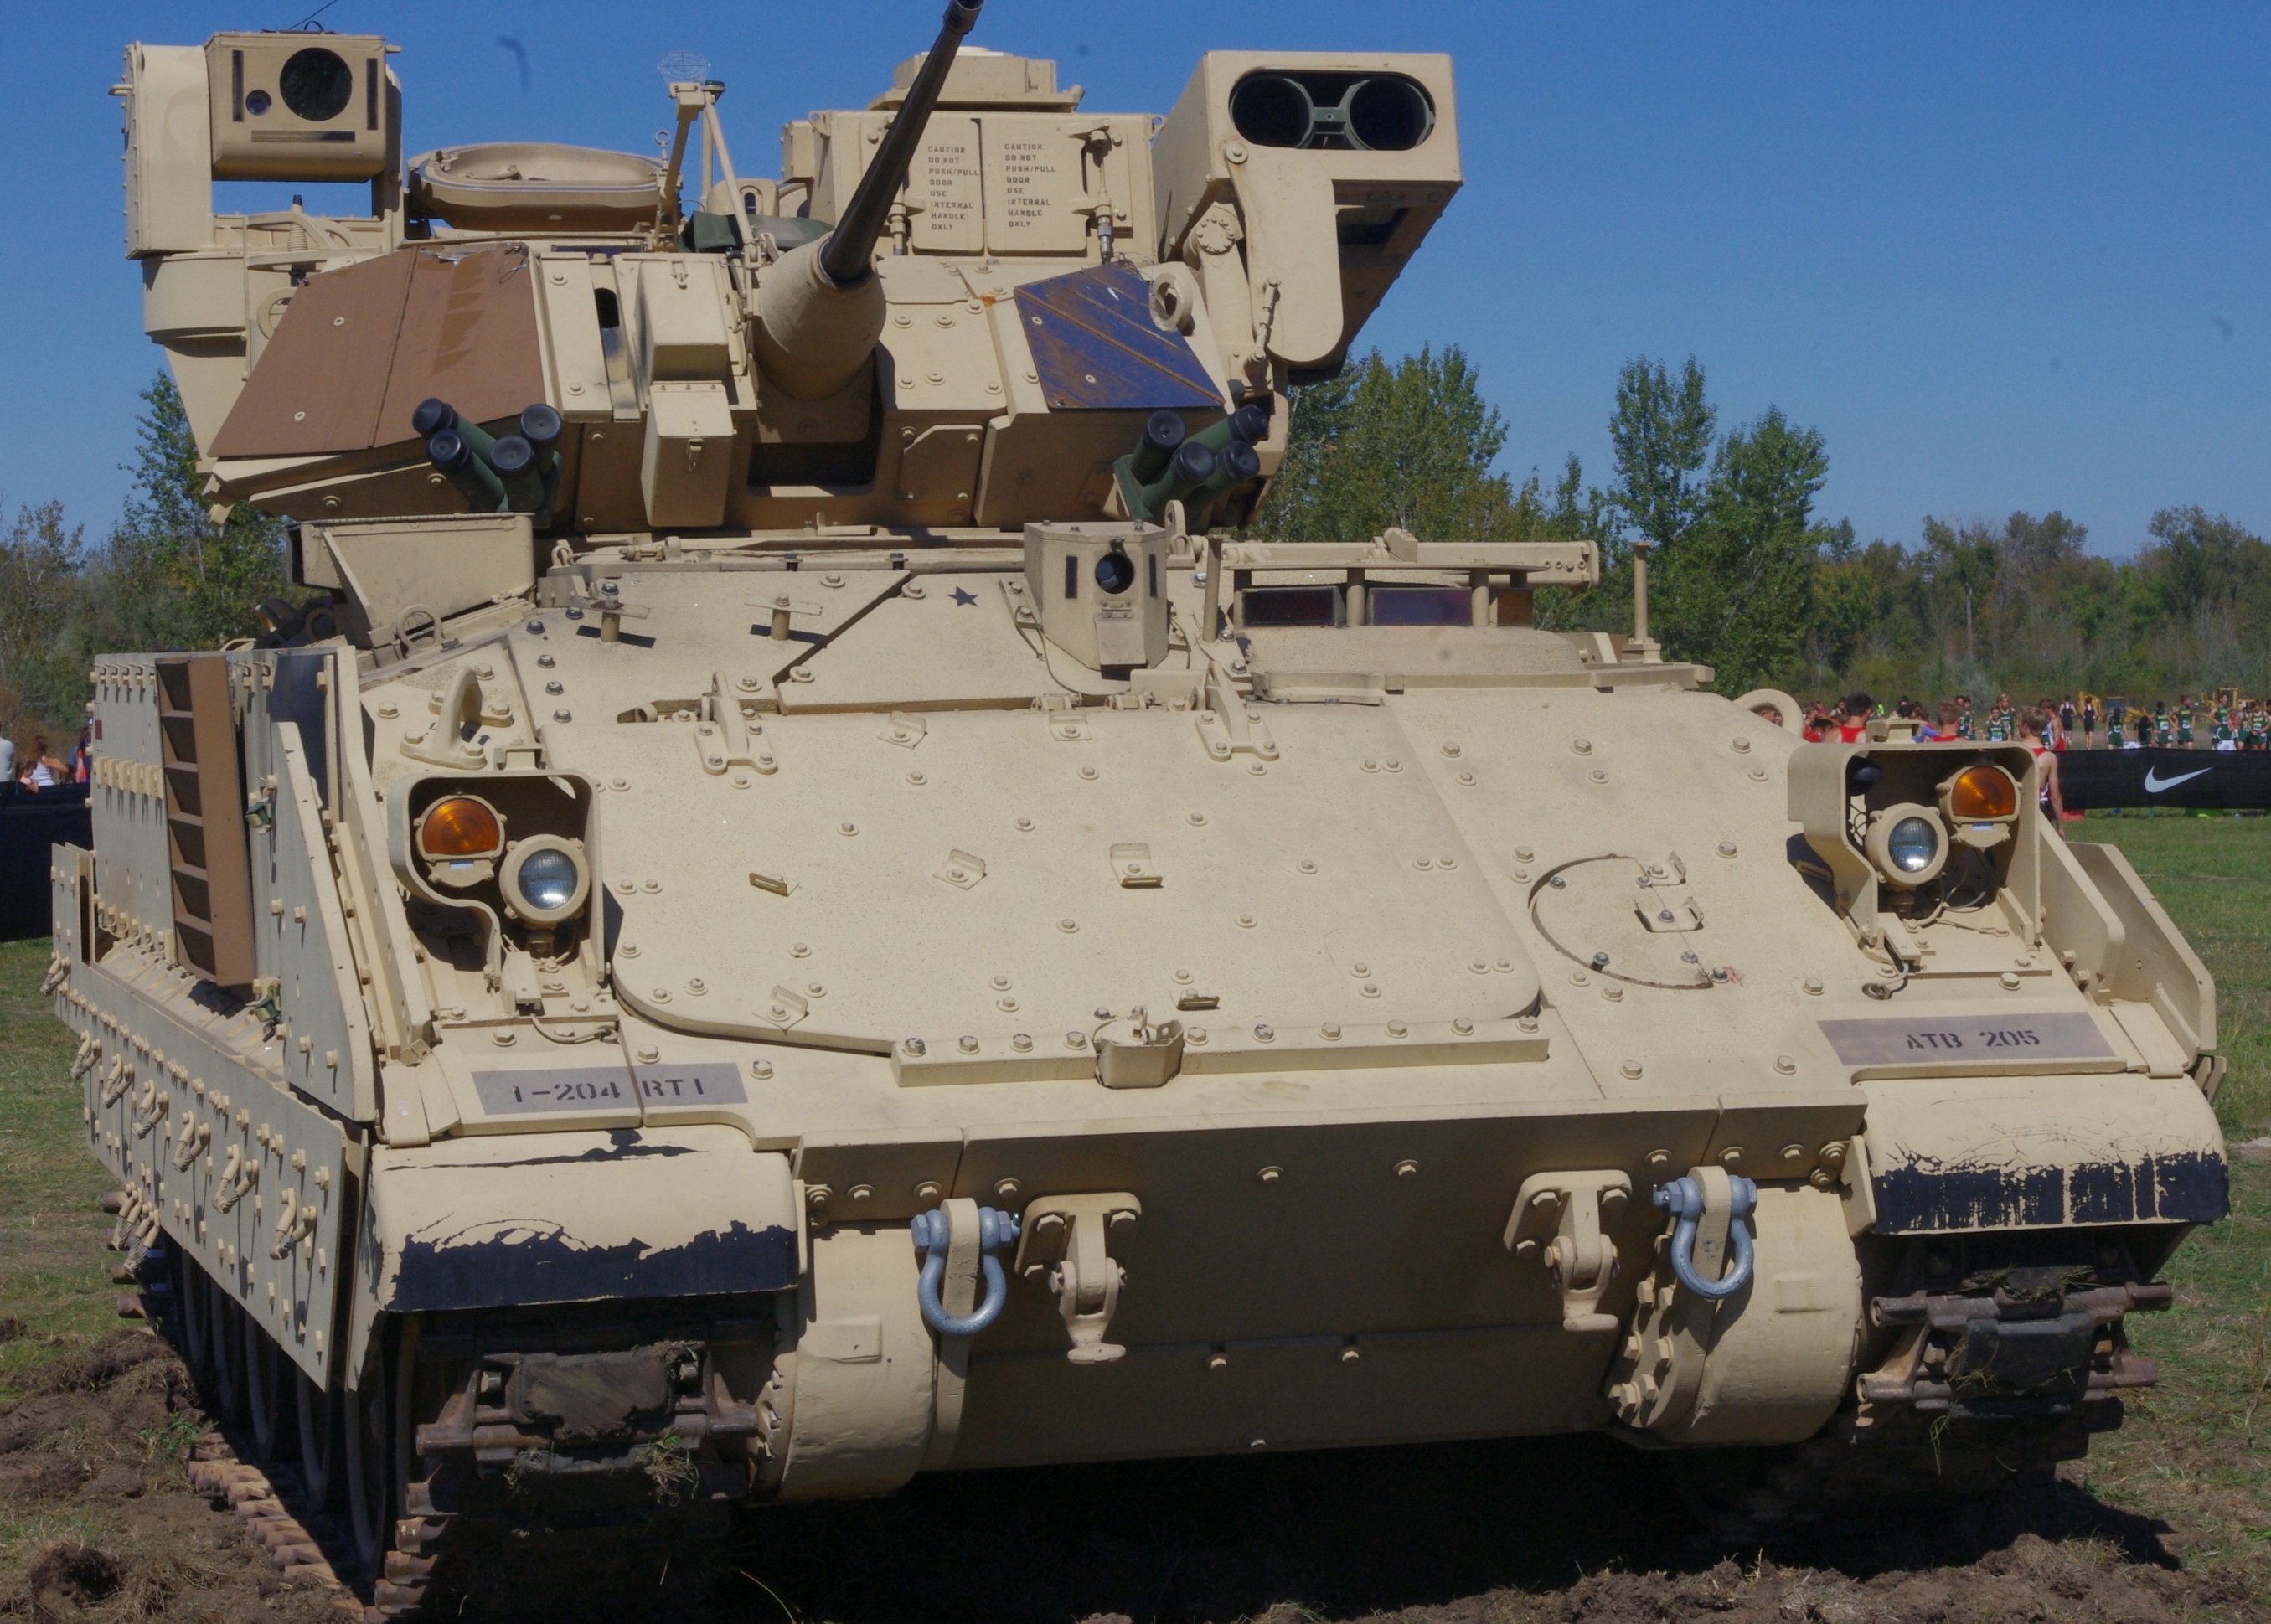
military, army, vehicle, weapon, tank, armor, reconnaissance, land vehicle, armored car, military vehicle, combat vehicle, self propelled artillery, m113 armored personnel carrier, gun turret, churchill tank